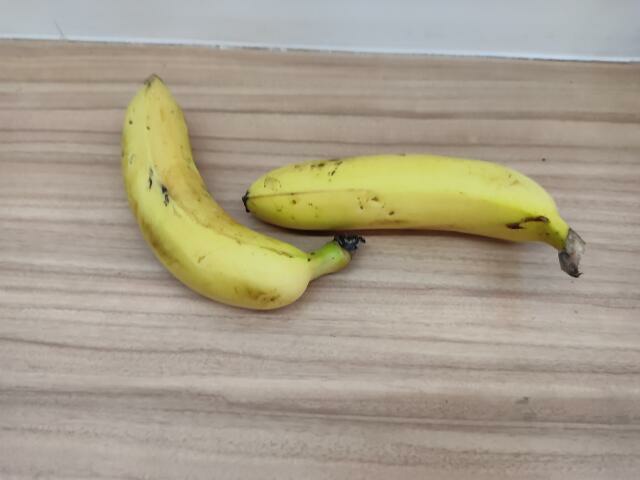
Label: Ripe_Banana